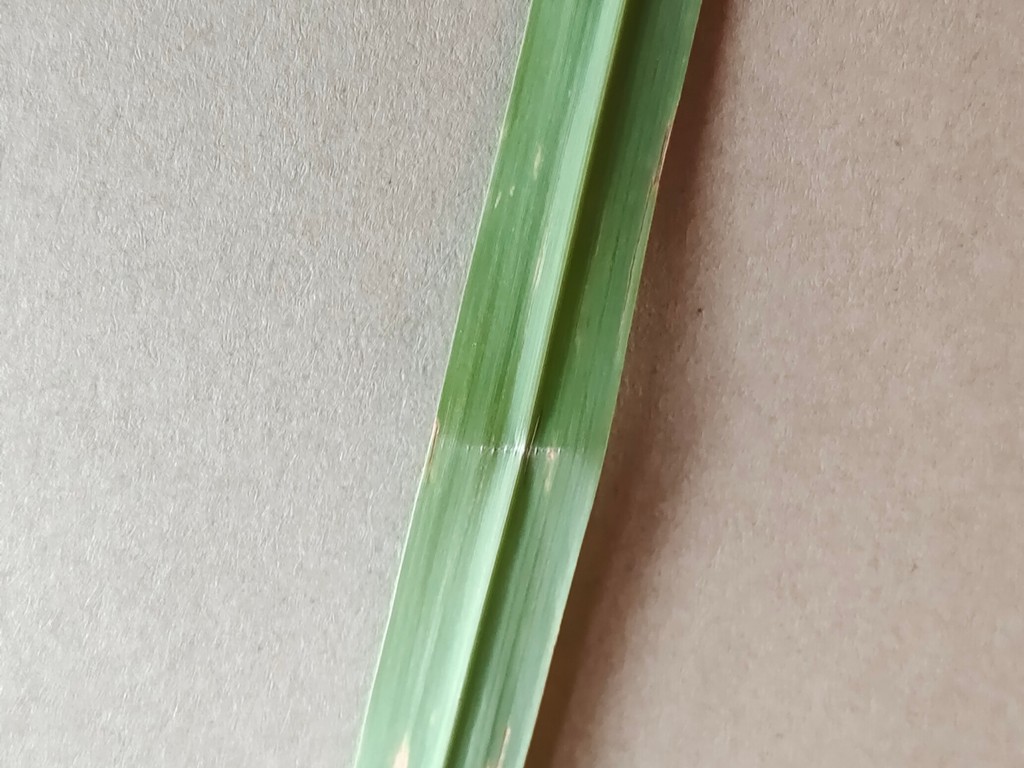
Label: Unhealthy